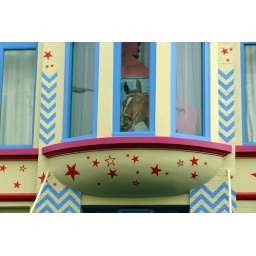
horse in the window